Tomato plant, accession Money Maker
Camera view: horizontal (90 deg, fisheye); turntable rotation: 0 degrees
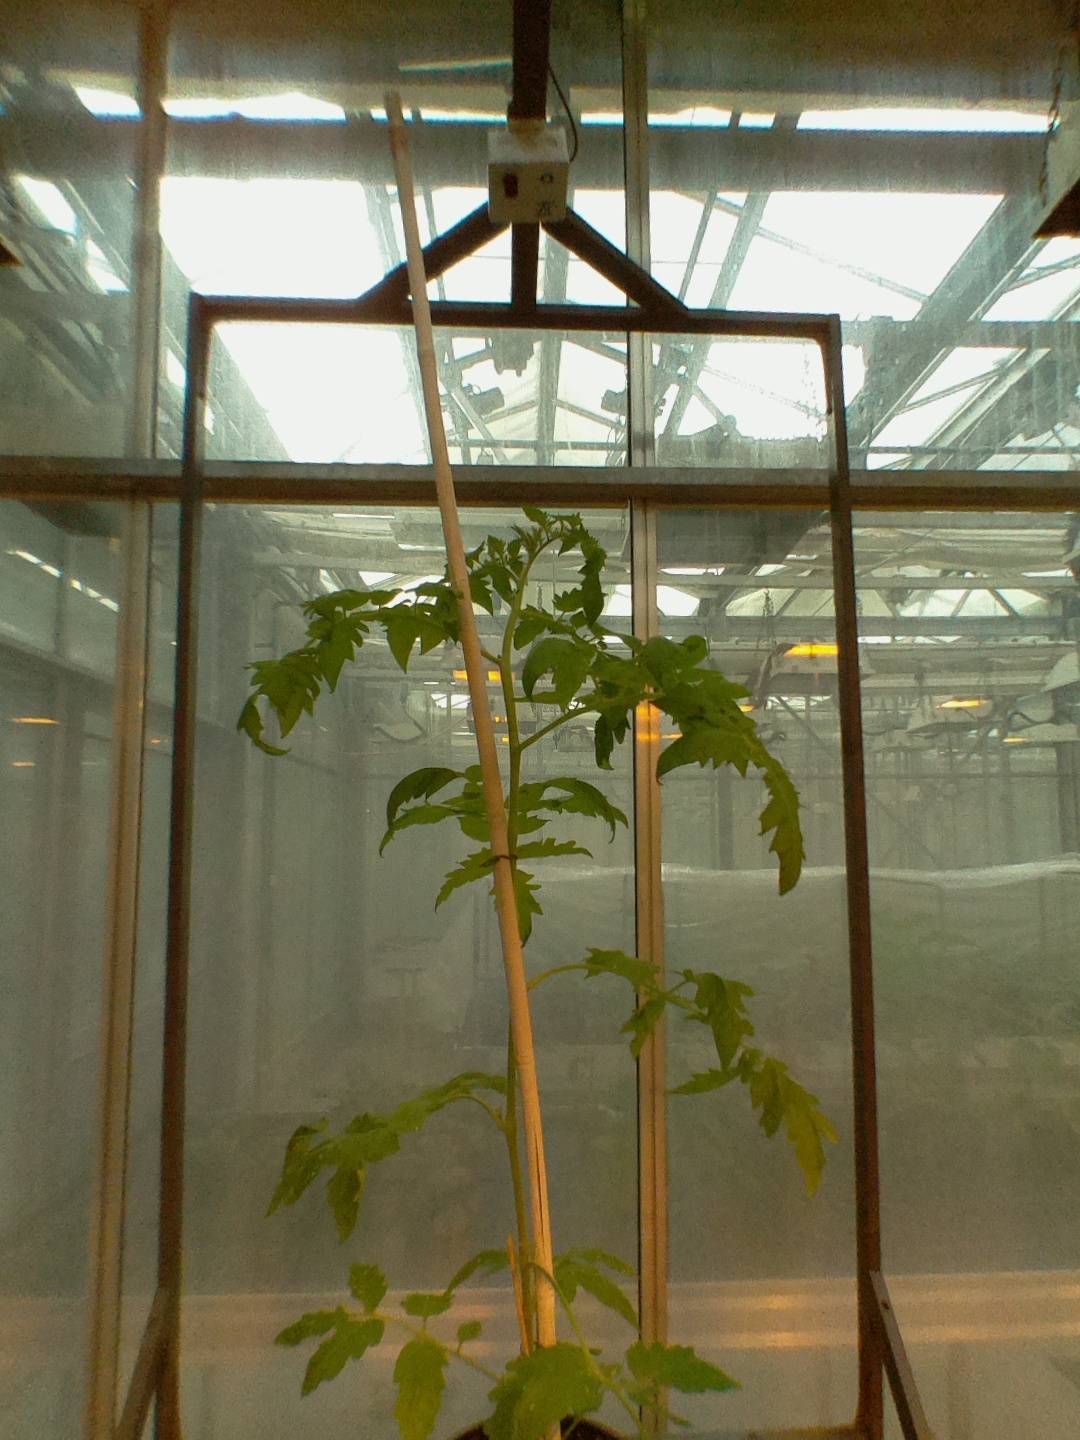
BBCH growth stage 54: 4 inflorescences visible